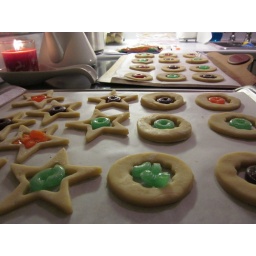
stained glass cookies - going in the oven